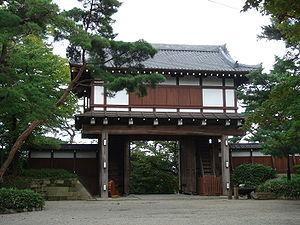
Les cent châteaux japonais remarquables est une liste dressée en 2006 par la Fondation des châteaux japonais sur des critères d'importance culturelle, historique et de signification régionale.
Le clan Satake est un clan de samouraïs japonais qui prétend descendre du clan Minamoto. Son premier quartier général se trouve dans la province de Hitachi.